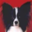
Label: dog